Brunswick Street, Melbourne

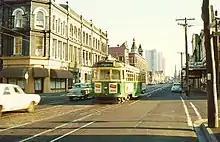
A tram on route 11 travels down Brunswick Street, 1979.

Brunswick Street, believed to be named after Captain George Brunswick Smyth, owes its origins to Benjamin Baxter, who owned land along Victoria Parade in the recently proclaimed township of Newtown (now Fitzroy South). Baxter owned Crown Allotment 49, which was adjacent to Allotment 48 at the northwest corner of the government roads Victoria Parade and Nicholson Street. In 1839 Baxter subdivided his land into quarters, creating roads between the subdivisions. These became Brunswick Street and Gertrude Street. Initially Brunswick Street only ran as far as what is now Hanover Street, Fitzroy. In 1840, Mr Robert Saunders Webb subdivided Crown Allotment 70, to the north of Baxter's land. This extended Brunswick Street further north to Bell Street (originally known as Hamburg Street). The street was officially proclaimed in 1851, by which time it extended as far as Reilly Street (now Alexandra Parade), at that stage an incomplete open drain.